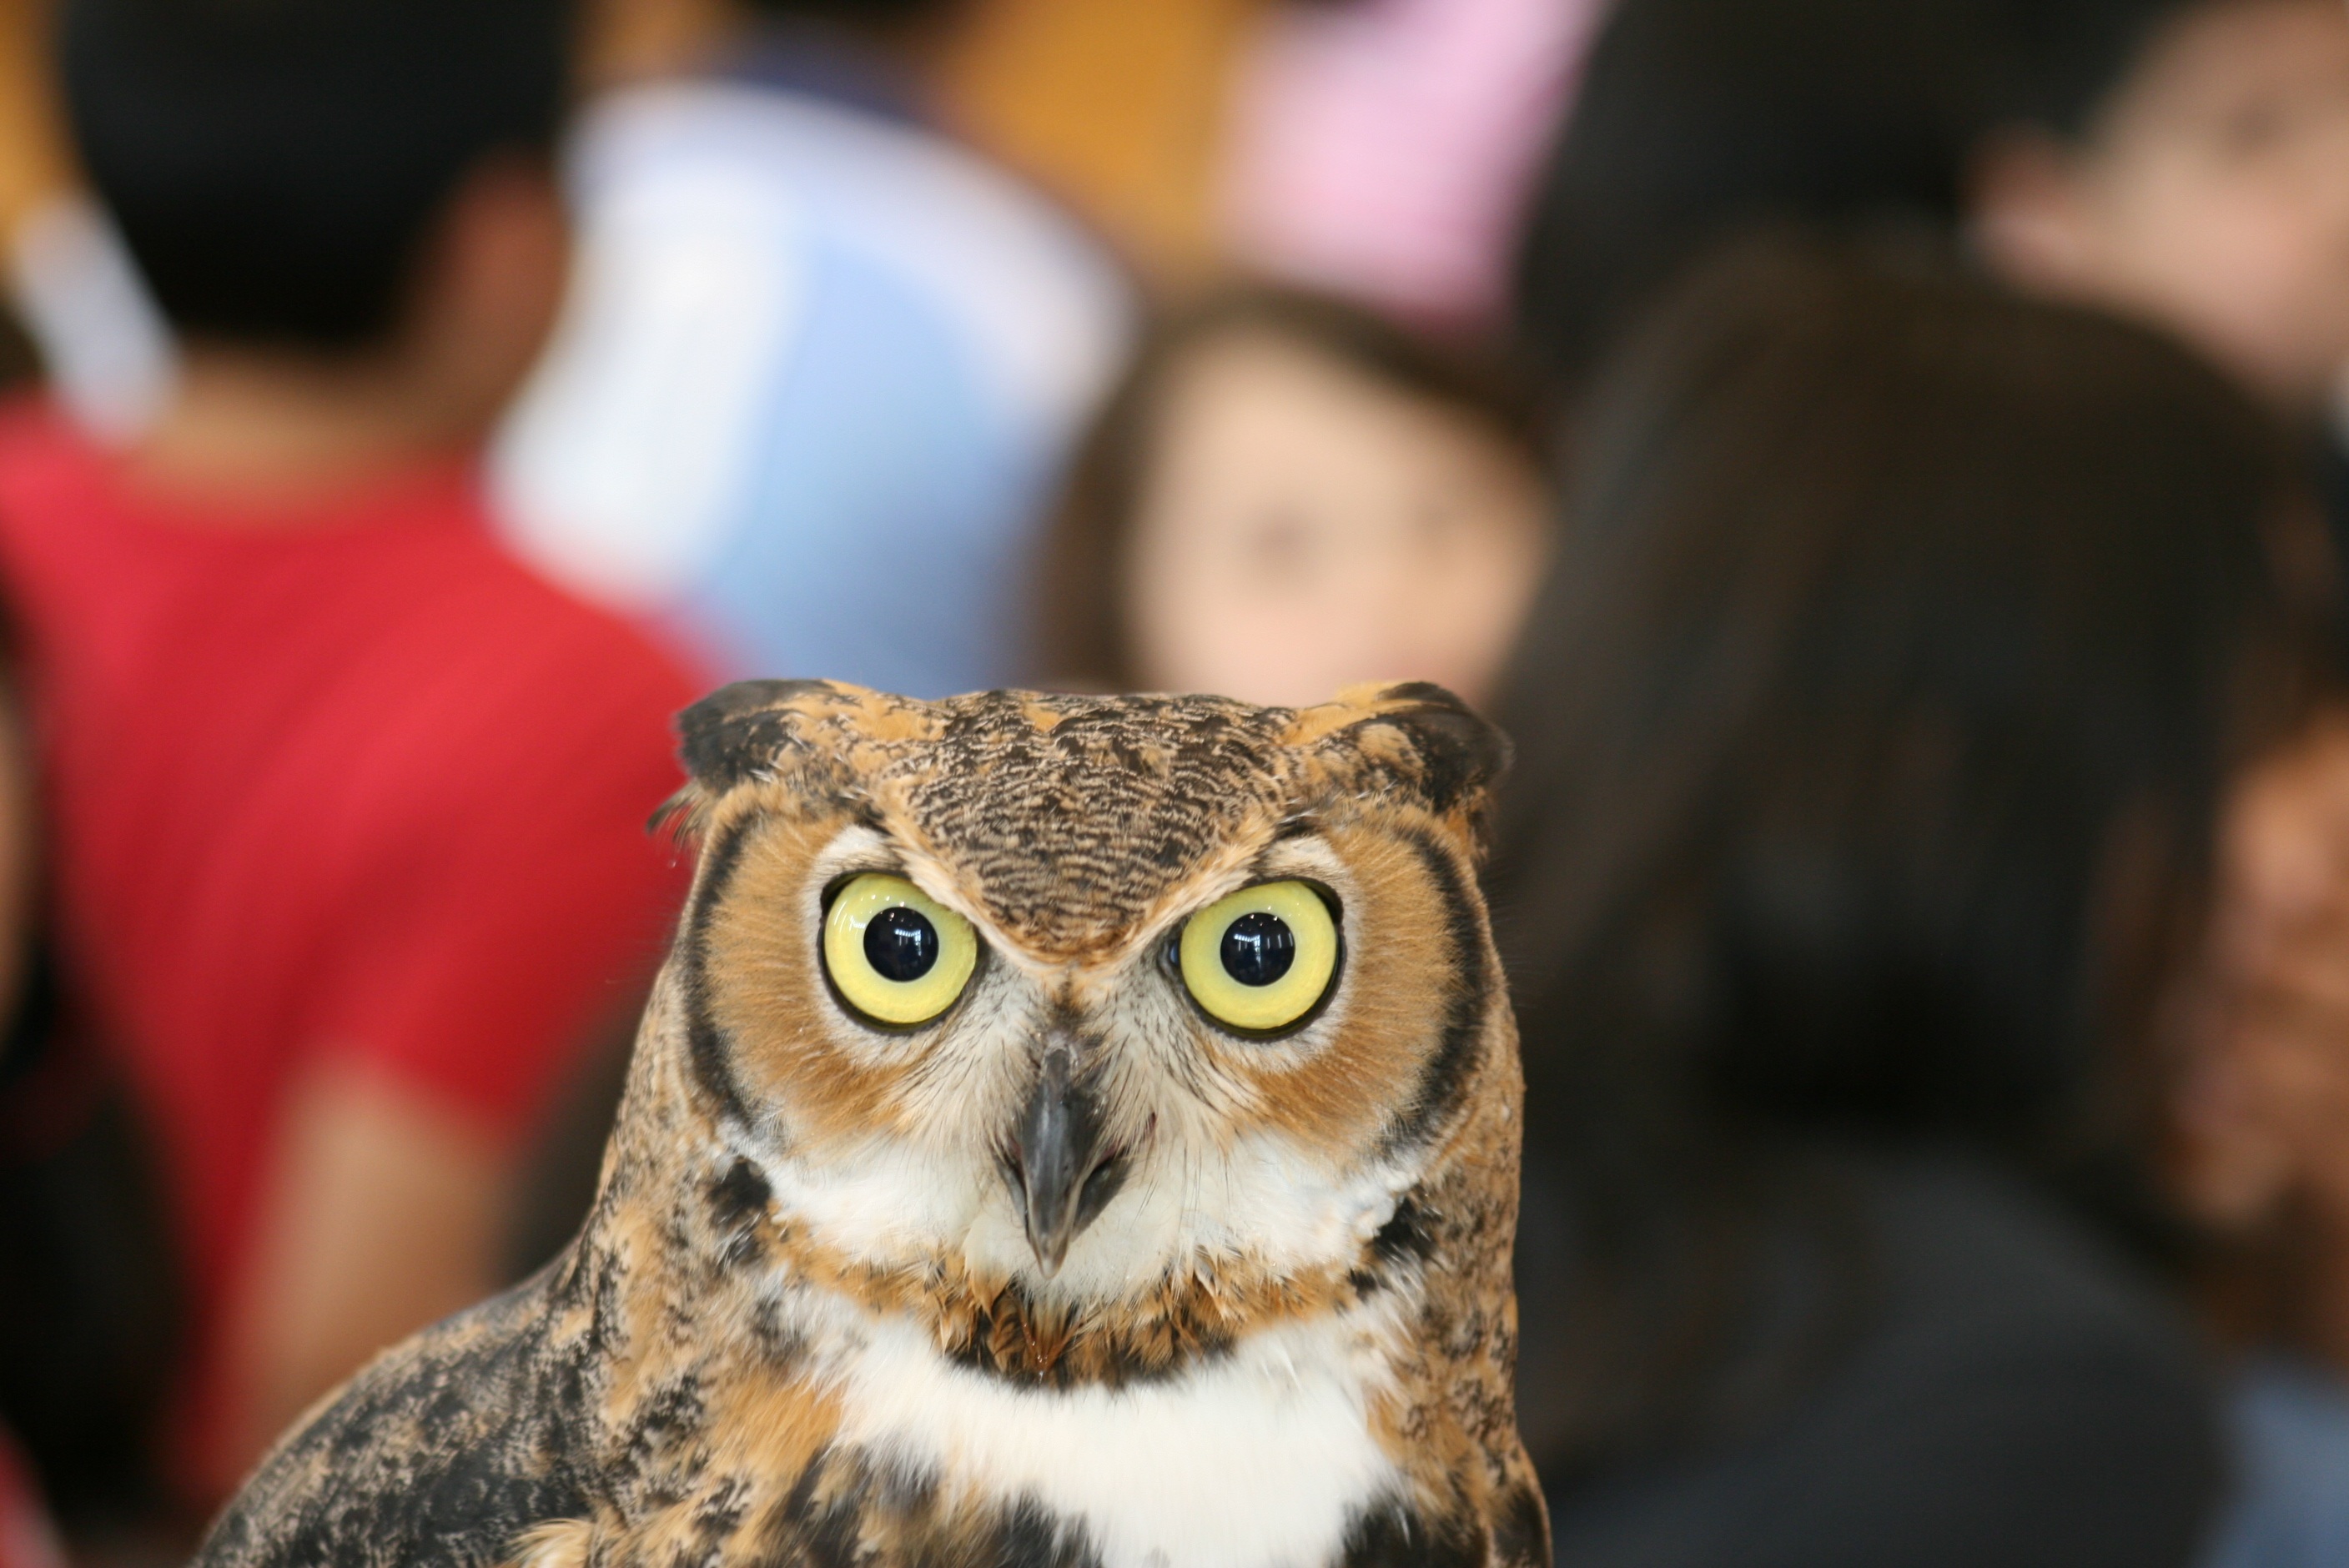
bird, wildlife, beak, predator, owl, fauna, raptor, bird of prey, close up, eye, vertebrate, talon